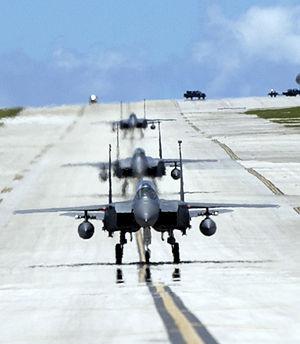
Le commandement des Pacific Air Forces est le grand commandement de l'USAF regroupant toutes ses unités permanentes stationnées dans le Pacifique.